Hanley International Academy

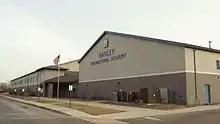
Hanley International Academy

Hanley International Academy is a preK-8 charter school in Hamtramck, Michigan in Greater Detroit. Prior to opening its new building, the school occupied two separate buildings. The school operates under a contract with Grand Valley State University in Allendale, Michigan. Students are required to wear school uniforms.